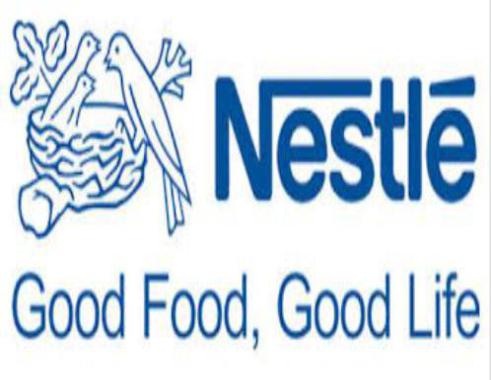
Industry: Food